Kinemathek Bern

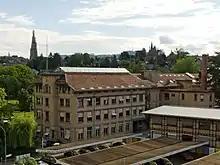
Image of Kinemathek Bern

The Lichtspiel / Kinemathek Bern is a film archive in Bern, Switzerland.